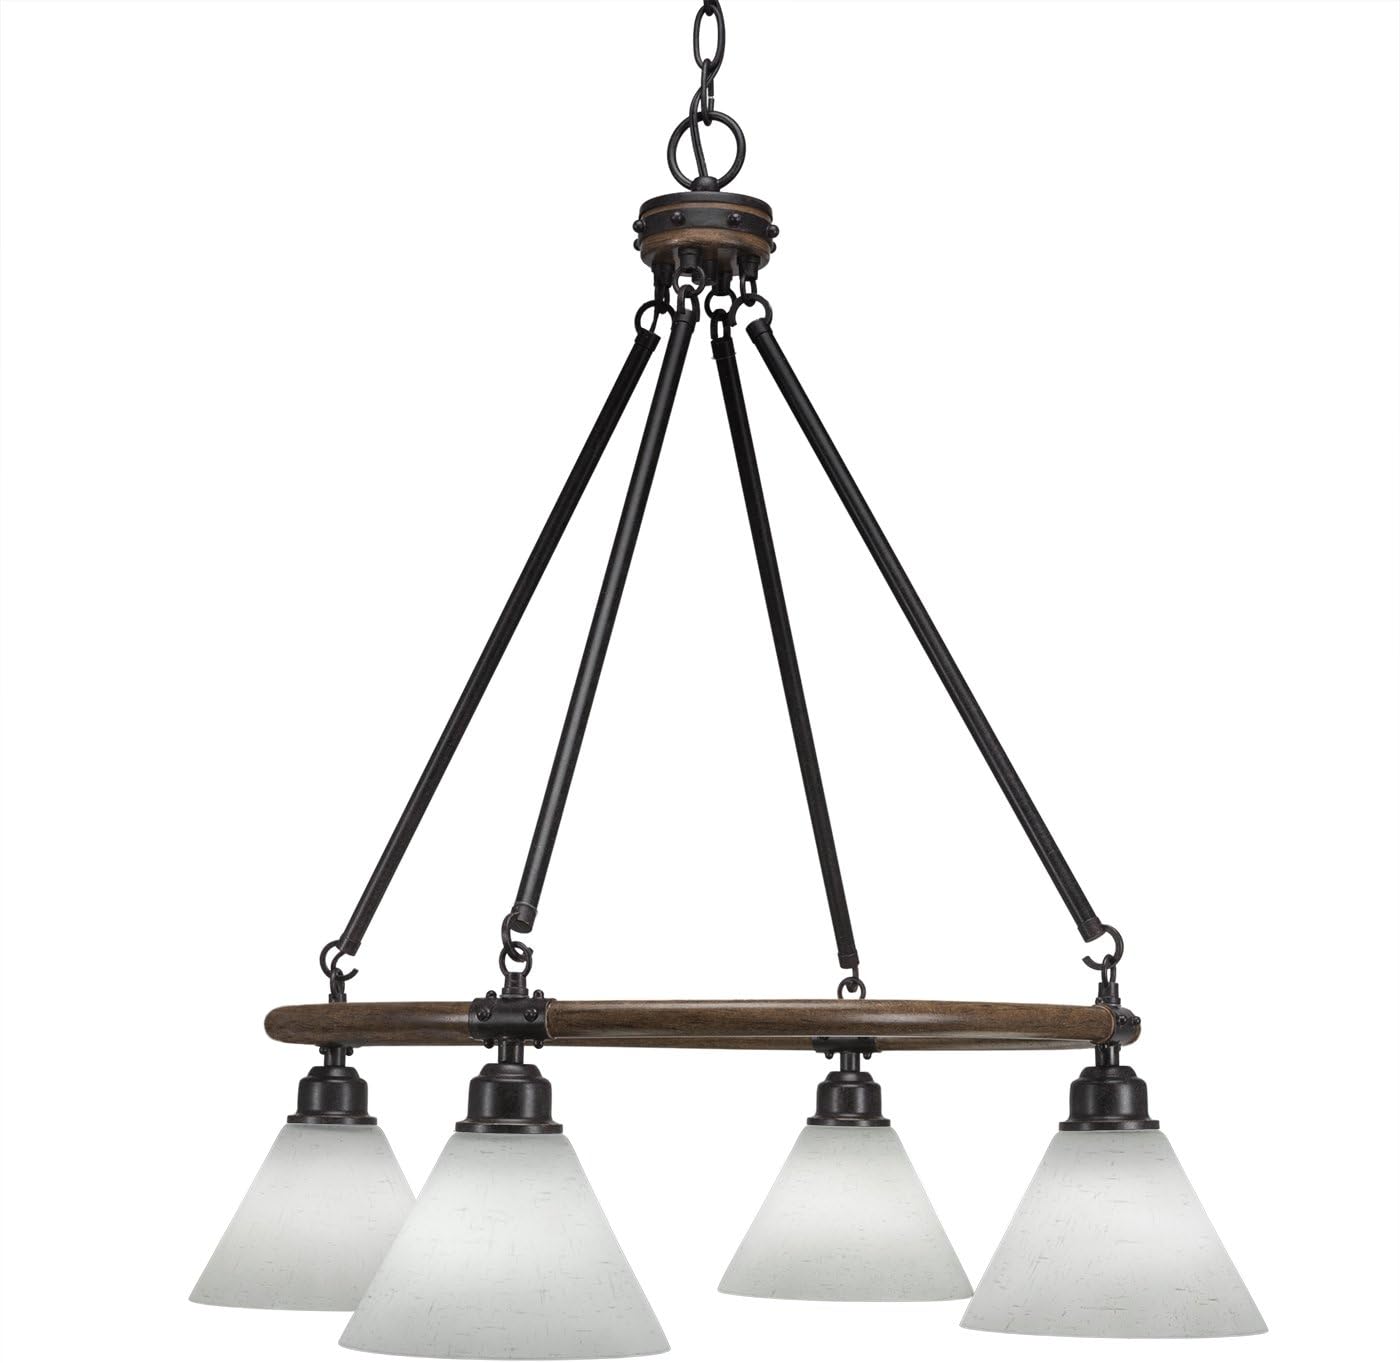
Toltec Lighting Blacksmith 4 Light Chandelier White Muslin Glass
Category: Amazon Home
The blacksmith 4 Light Chandelier with 7-inch white muslin glass is UL/CUL listed. Comes with 10 ft. Of chain and 11 ft. Of wire. Product dimensions: 26.5-Inches wide x 28-inches tall. Chain hung. Requires 4 100-watt medium incandescent bulbs. The beauty of Toltec Lighting's entire product line is the opportunity to create a look all your own. Toltec Lighting now offers over 40 glass shade choices, with most being available as an option on every lighting family, making the variations limitless. It really doesn't matter if a project requires traditional, transitional, or contemporary styling, Toltec Lighting fixtures will fit most any decor.
Features: Country Of Origin: China | The Package Height Of The Item Is 29.0" | The Package Length Of The Item Is 27.5" | The Package Width Of The Item Is 27.5"